Wemyss Private Railway

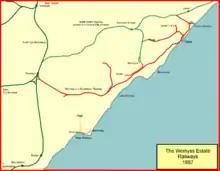
The Wemyss Estate Railways in 1887

Shortly after October 1887 a lease was agreed between Wemyss and the Fife Coal Company for the exploitation of a pit at Wellsgreen; this too would need a railway connection. Wemyss required that to join his lines at Wemyss Castle station, by agreement with the ; the branch ran south from the colliery.